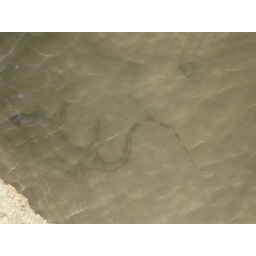
Raf spotted this lizard swimming in the river, then it stayed really still.